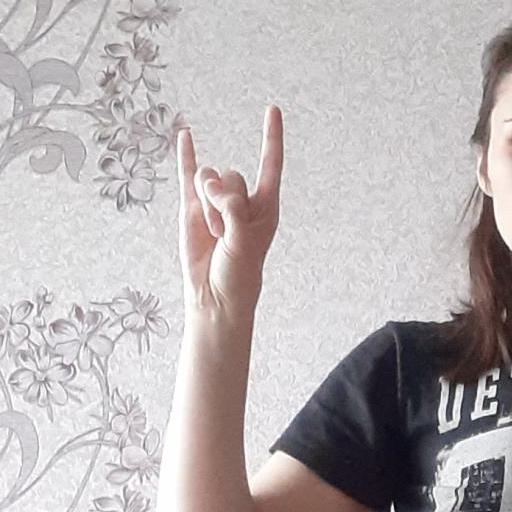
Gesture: rock